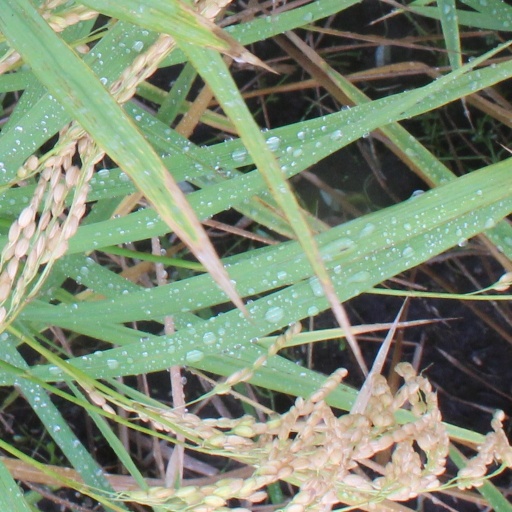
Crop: rice